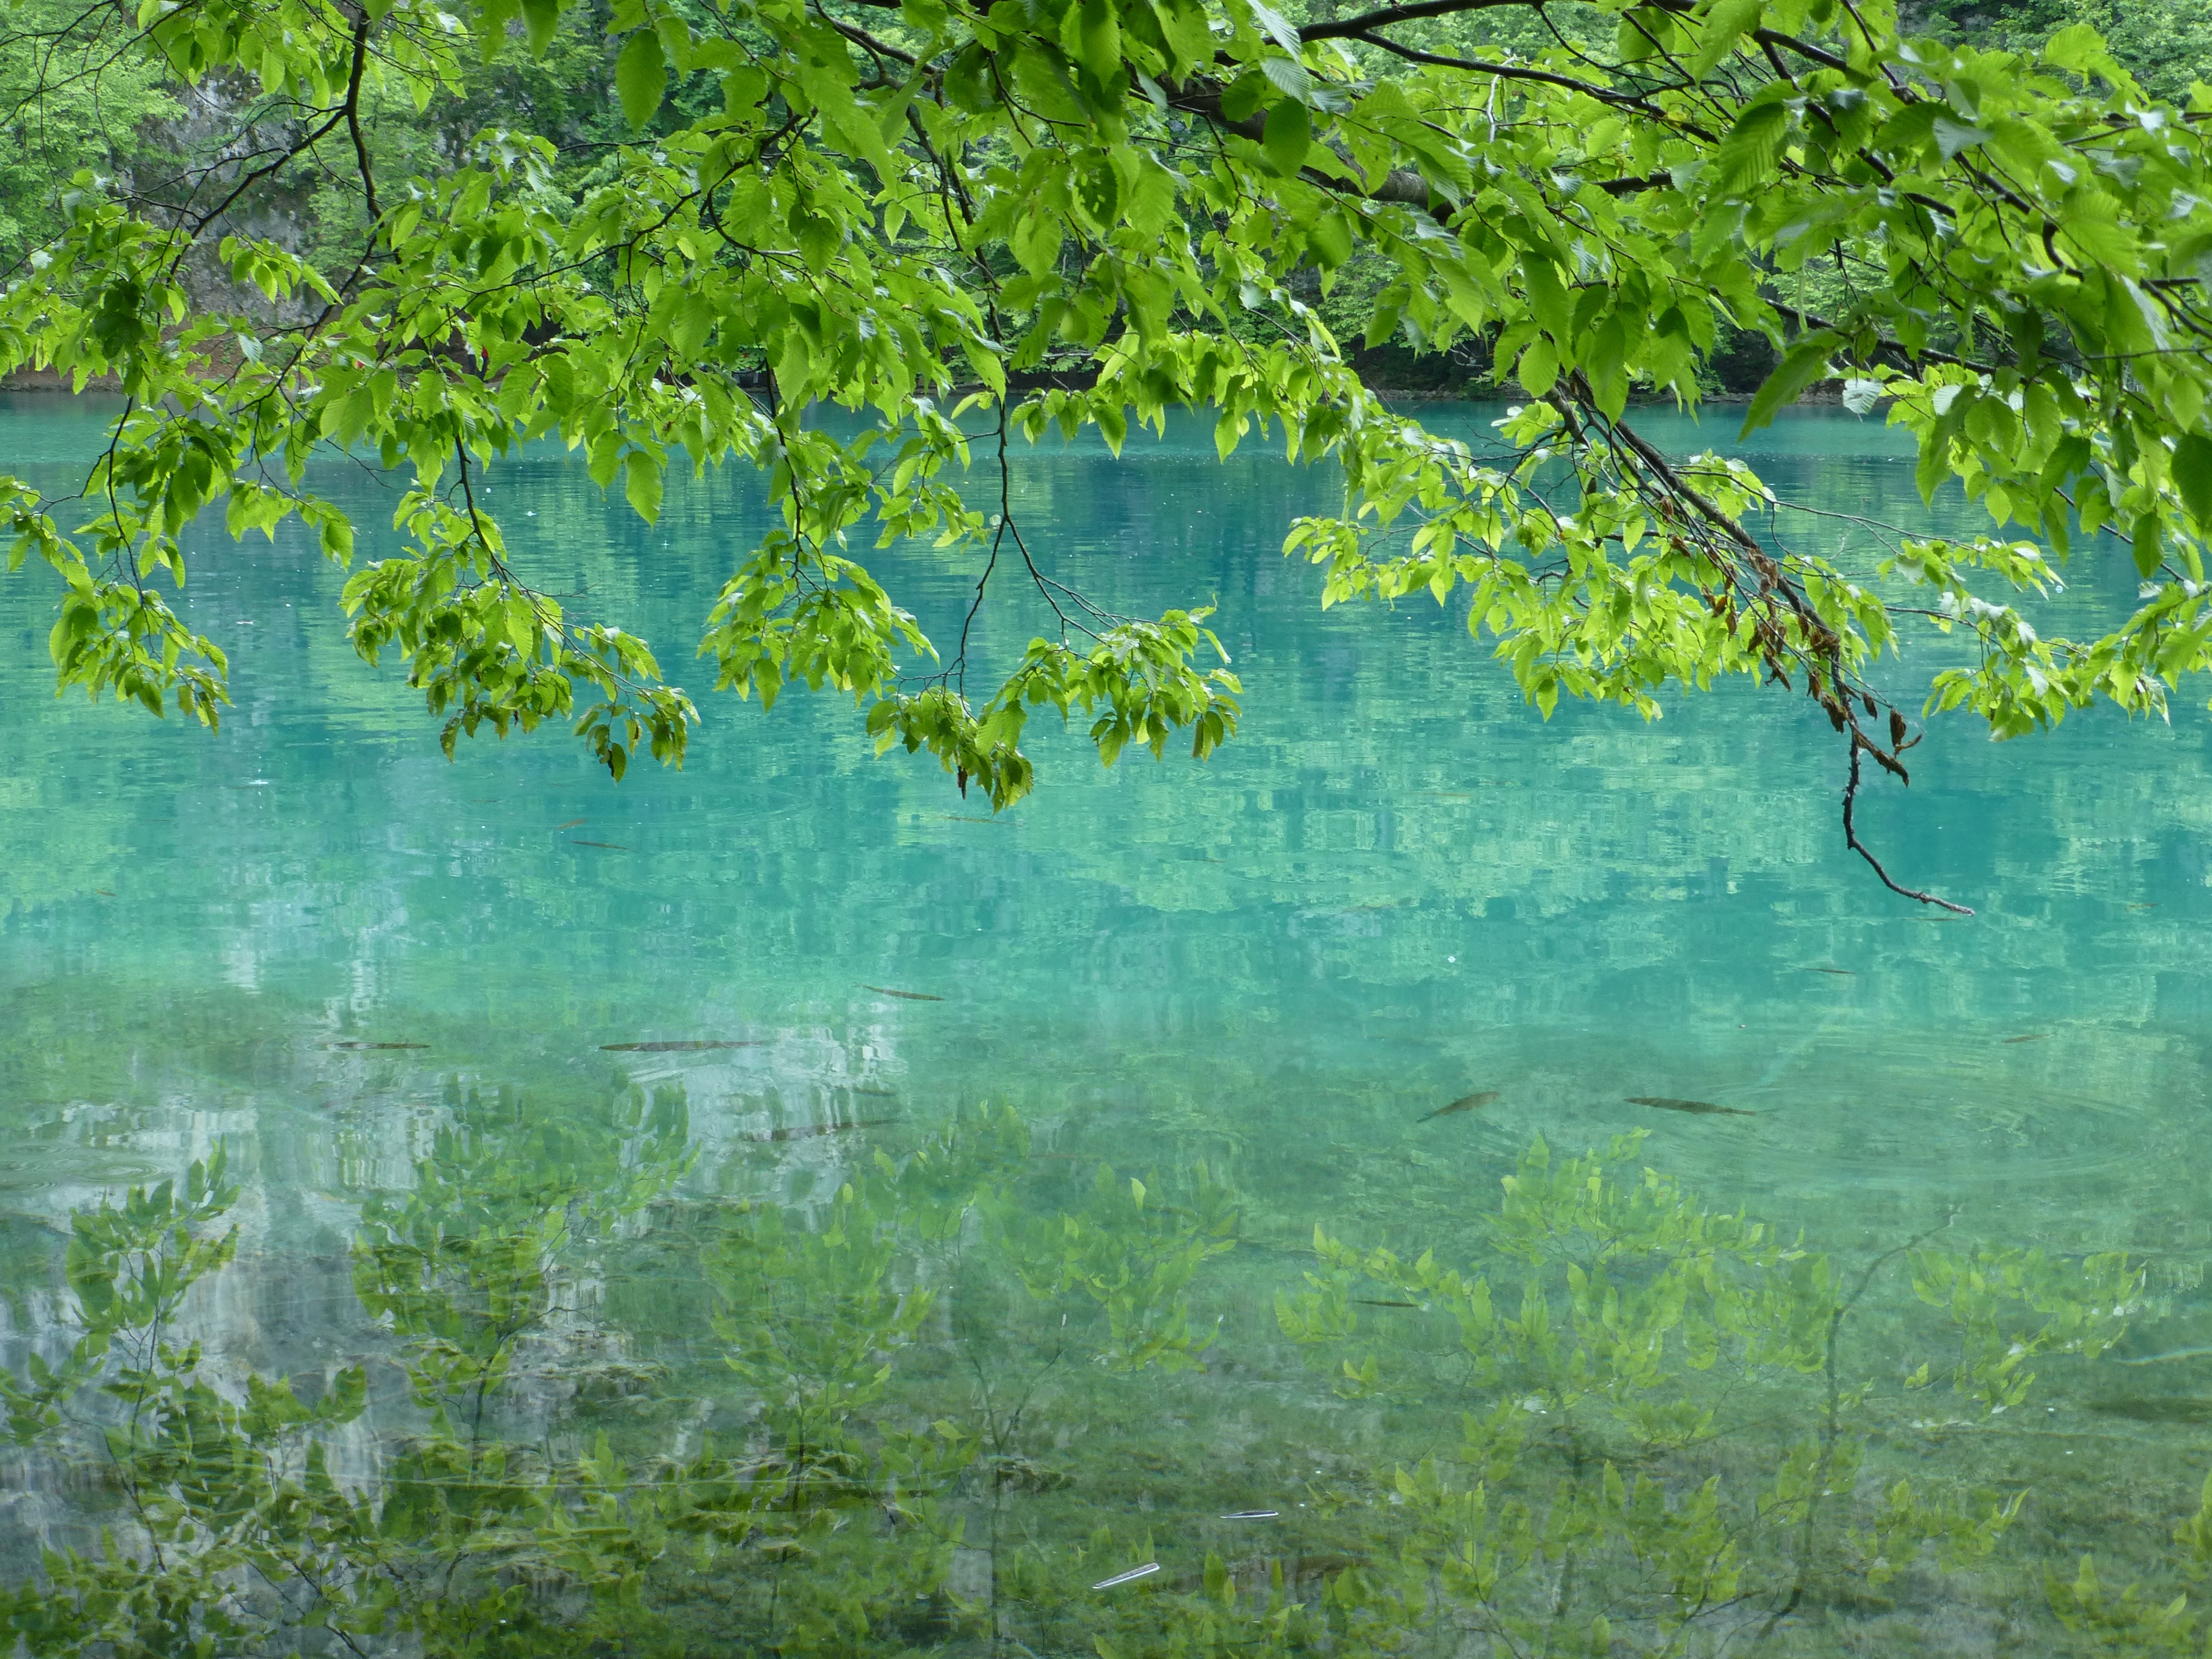
landscape, tree, water, nature, forest, swamp, branch, plant, meadow, sunlight, leaf, flower, lake, pond, green, botany, fish, croatia, wetland, woodland, habitat, ecosystem, plitvice lakes, natural environment, atmospheric phenomenon, woody plant